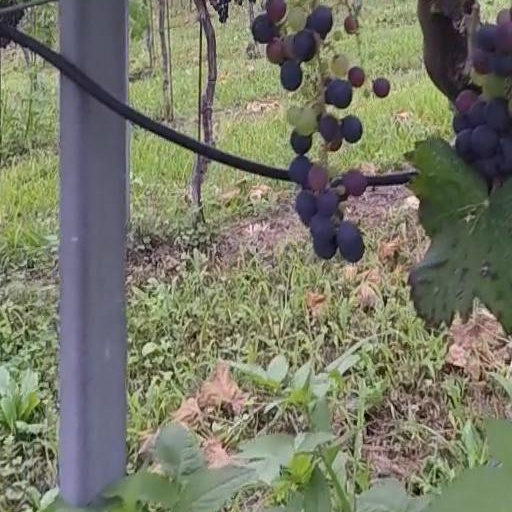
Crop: grape